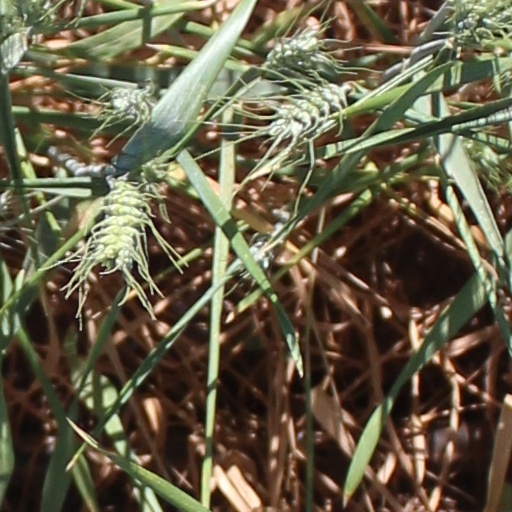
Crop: wheat